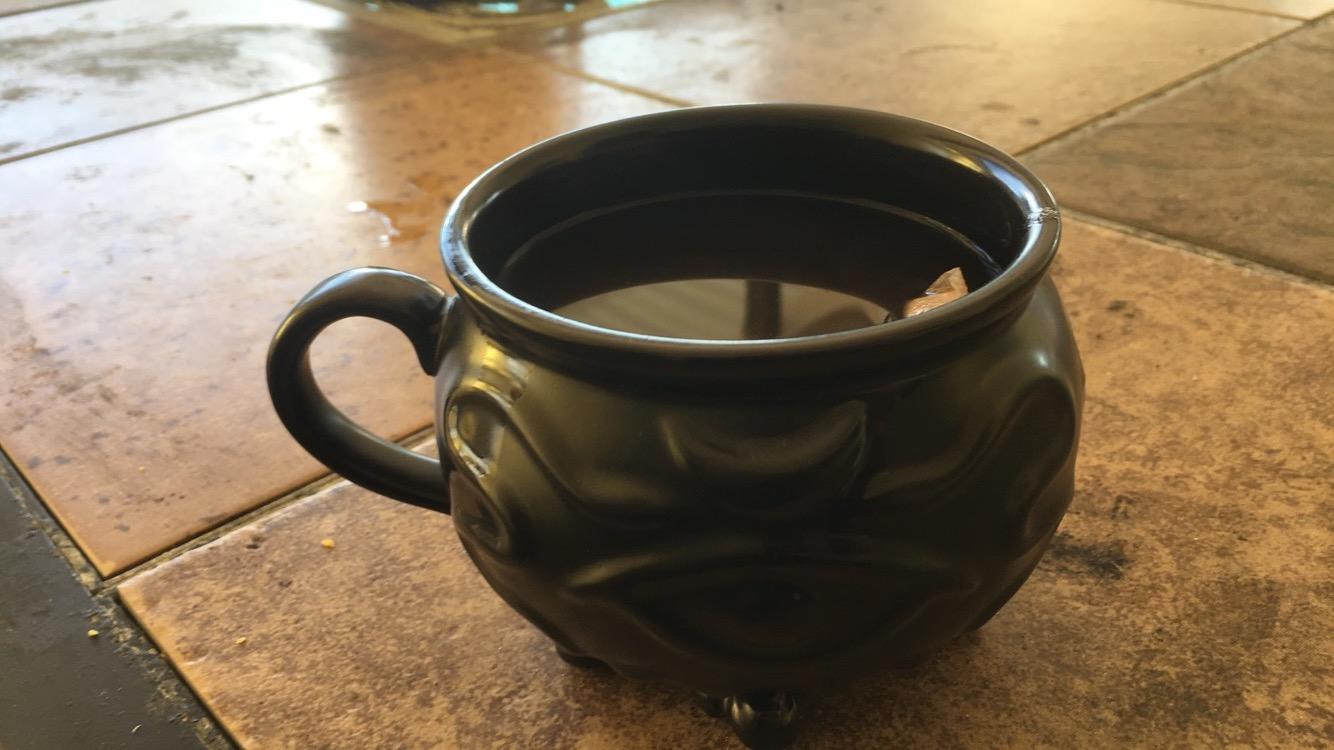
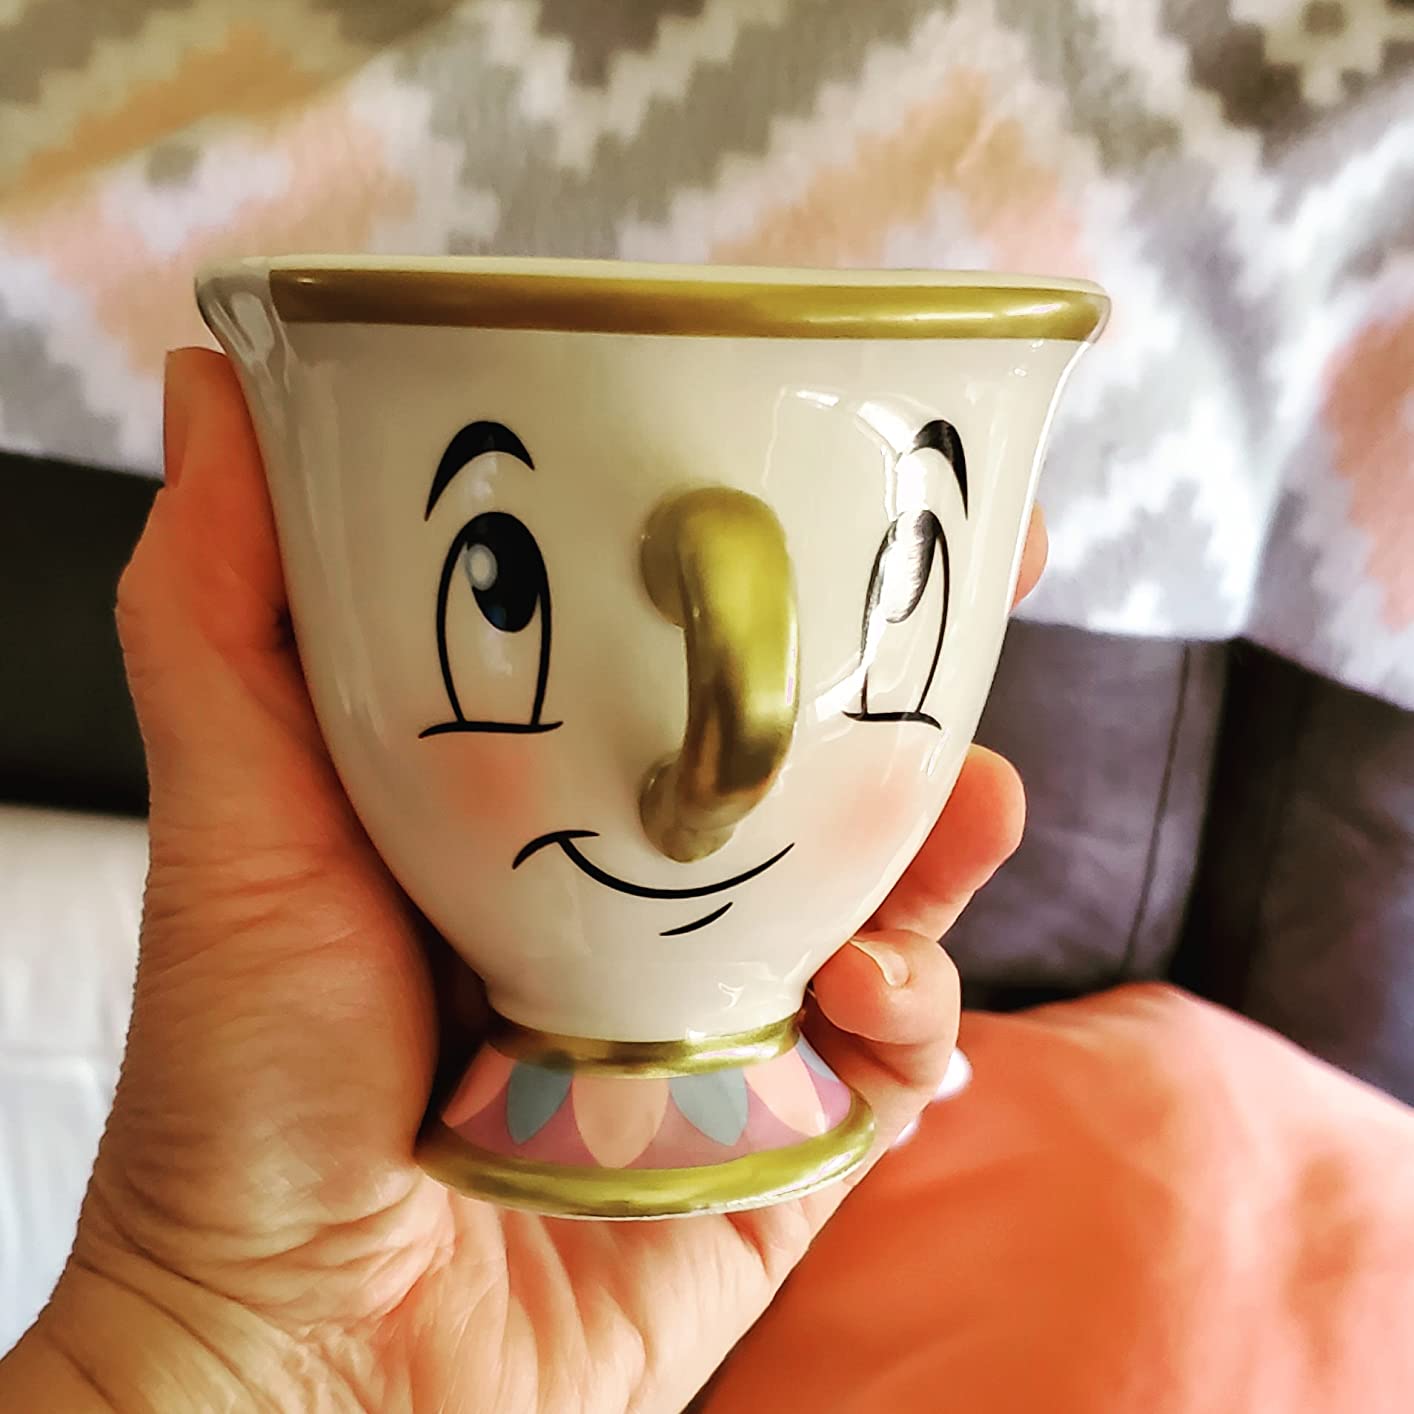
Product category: items_mug
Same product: no